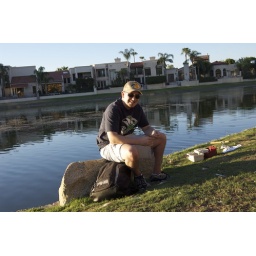
me sitting at the lake around the corner getting ready for some evening fishing